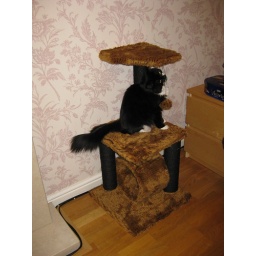
A bit of fun for the kitties, two Tramps cat trees around the house :) A bit of fun for the kitties, two Tramps cat trees around the house :)